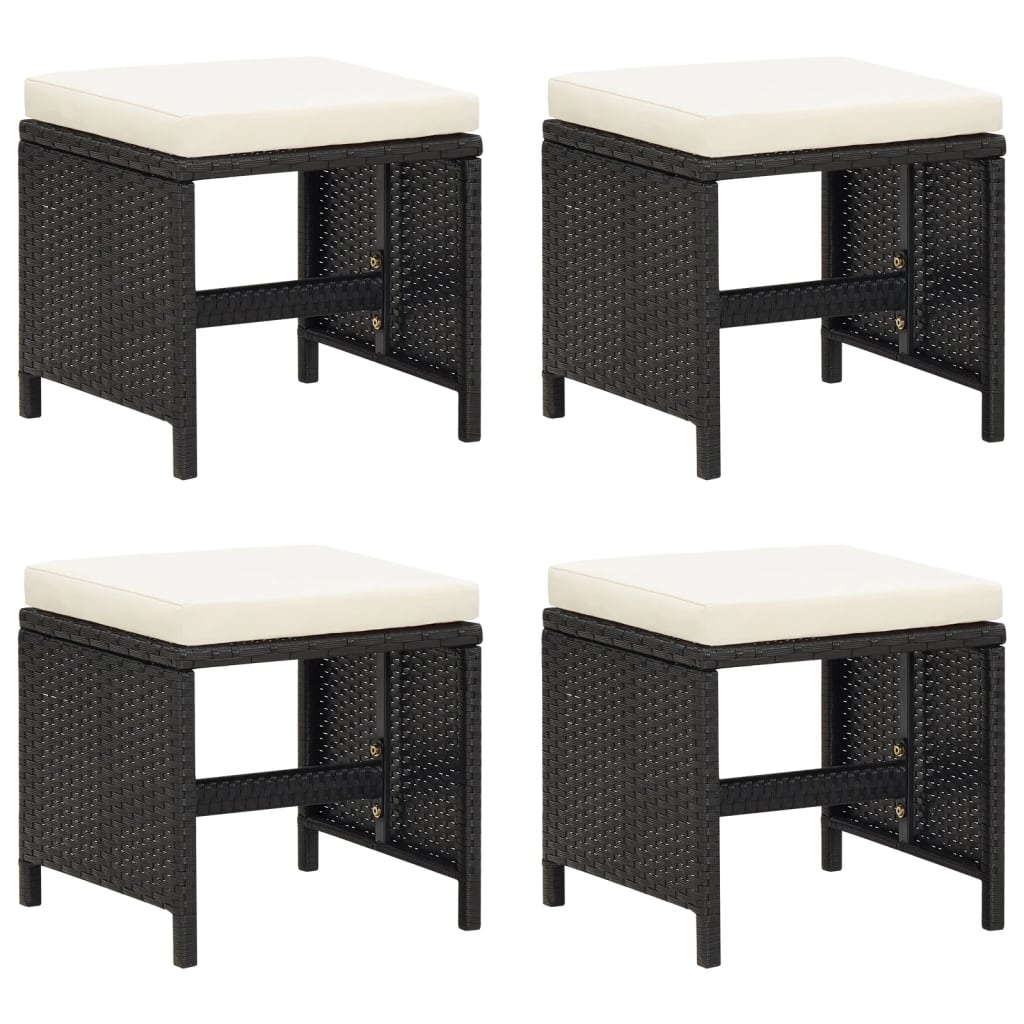
Tuinkrukken 4 st met kussens poly rattan zwart
Deze krukkenset is een perfecte aanvulling op je tuin, terras en buitenruimte. De voetenbank is omwikkeld met weerbestendig PE-rattan, waardoor hij roest- en schimmelbestendig is en je jarenlang van comfort kunt genieten. Het dik gevoerde kussen zorgt voor optimaal comfort. Opmerking: om de levensduur van je tuinmeubelen te verlengen, raden wij je aan om de meubelen met een waterbestendige hoes af te dekken Maximaal 110 kg per zitting. Wees je bewust van het risisco van open vuur en andere warmtebronnen in de nabijheid van het product.
Brand: vidaXL
Category: Furniture > Outdoor Furniture > Outdoor Ottomans > Shoe Storage Ottomans